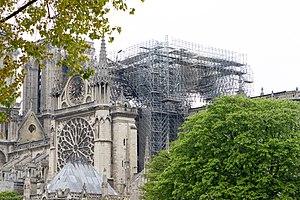
Cathédrale Notre-Dame de Paris après l'incendie
L’incendie de Notre-Dame de Paris est un incendie majeur survenu à la cathédrale Notre-Dame de Paris, les 15 et 16 avril 2019, pendant près de 15 heures.